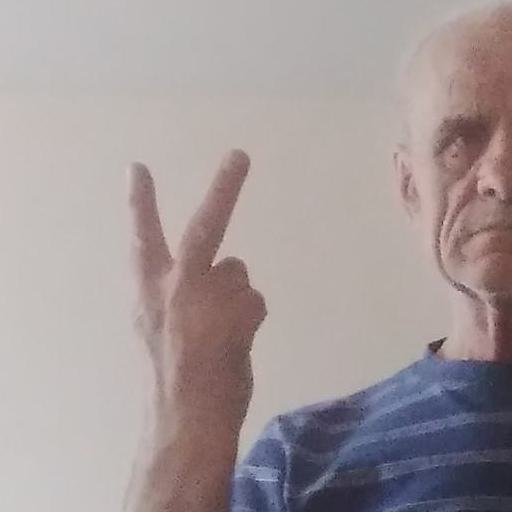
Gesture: peace_inverted